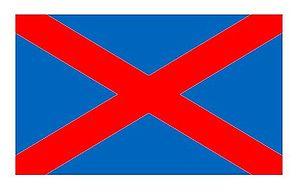
Drapeau de Beauval
Beauval est un lieu-dit de la commune de Vilvorde, située dans l'Arrondissement administratif de Hal-Vilvorde et dans la province du Brabant flamand en Région flamande de Belgique.